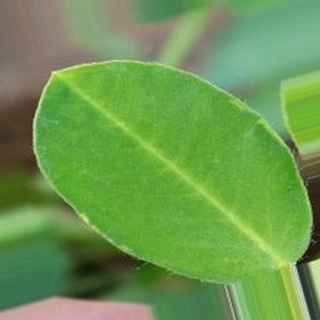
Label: healthy_groundnut